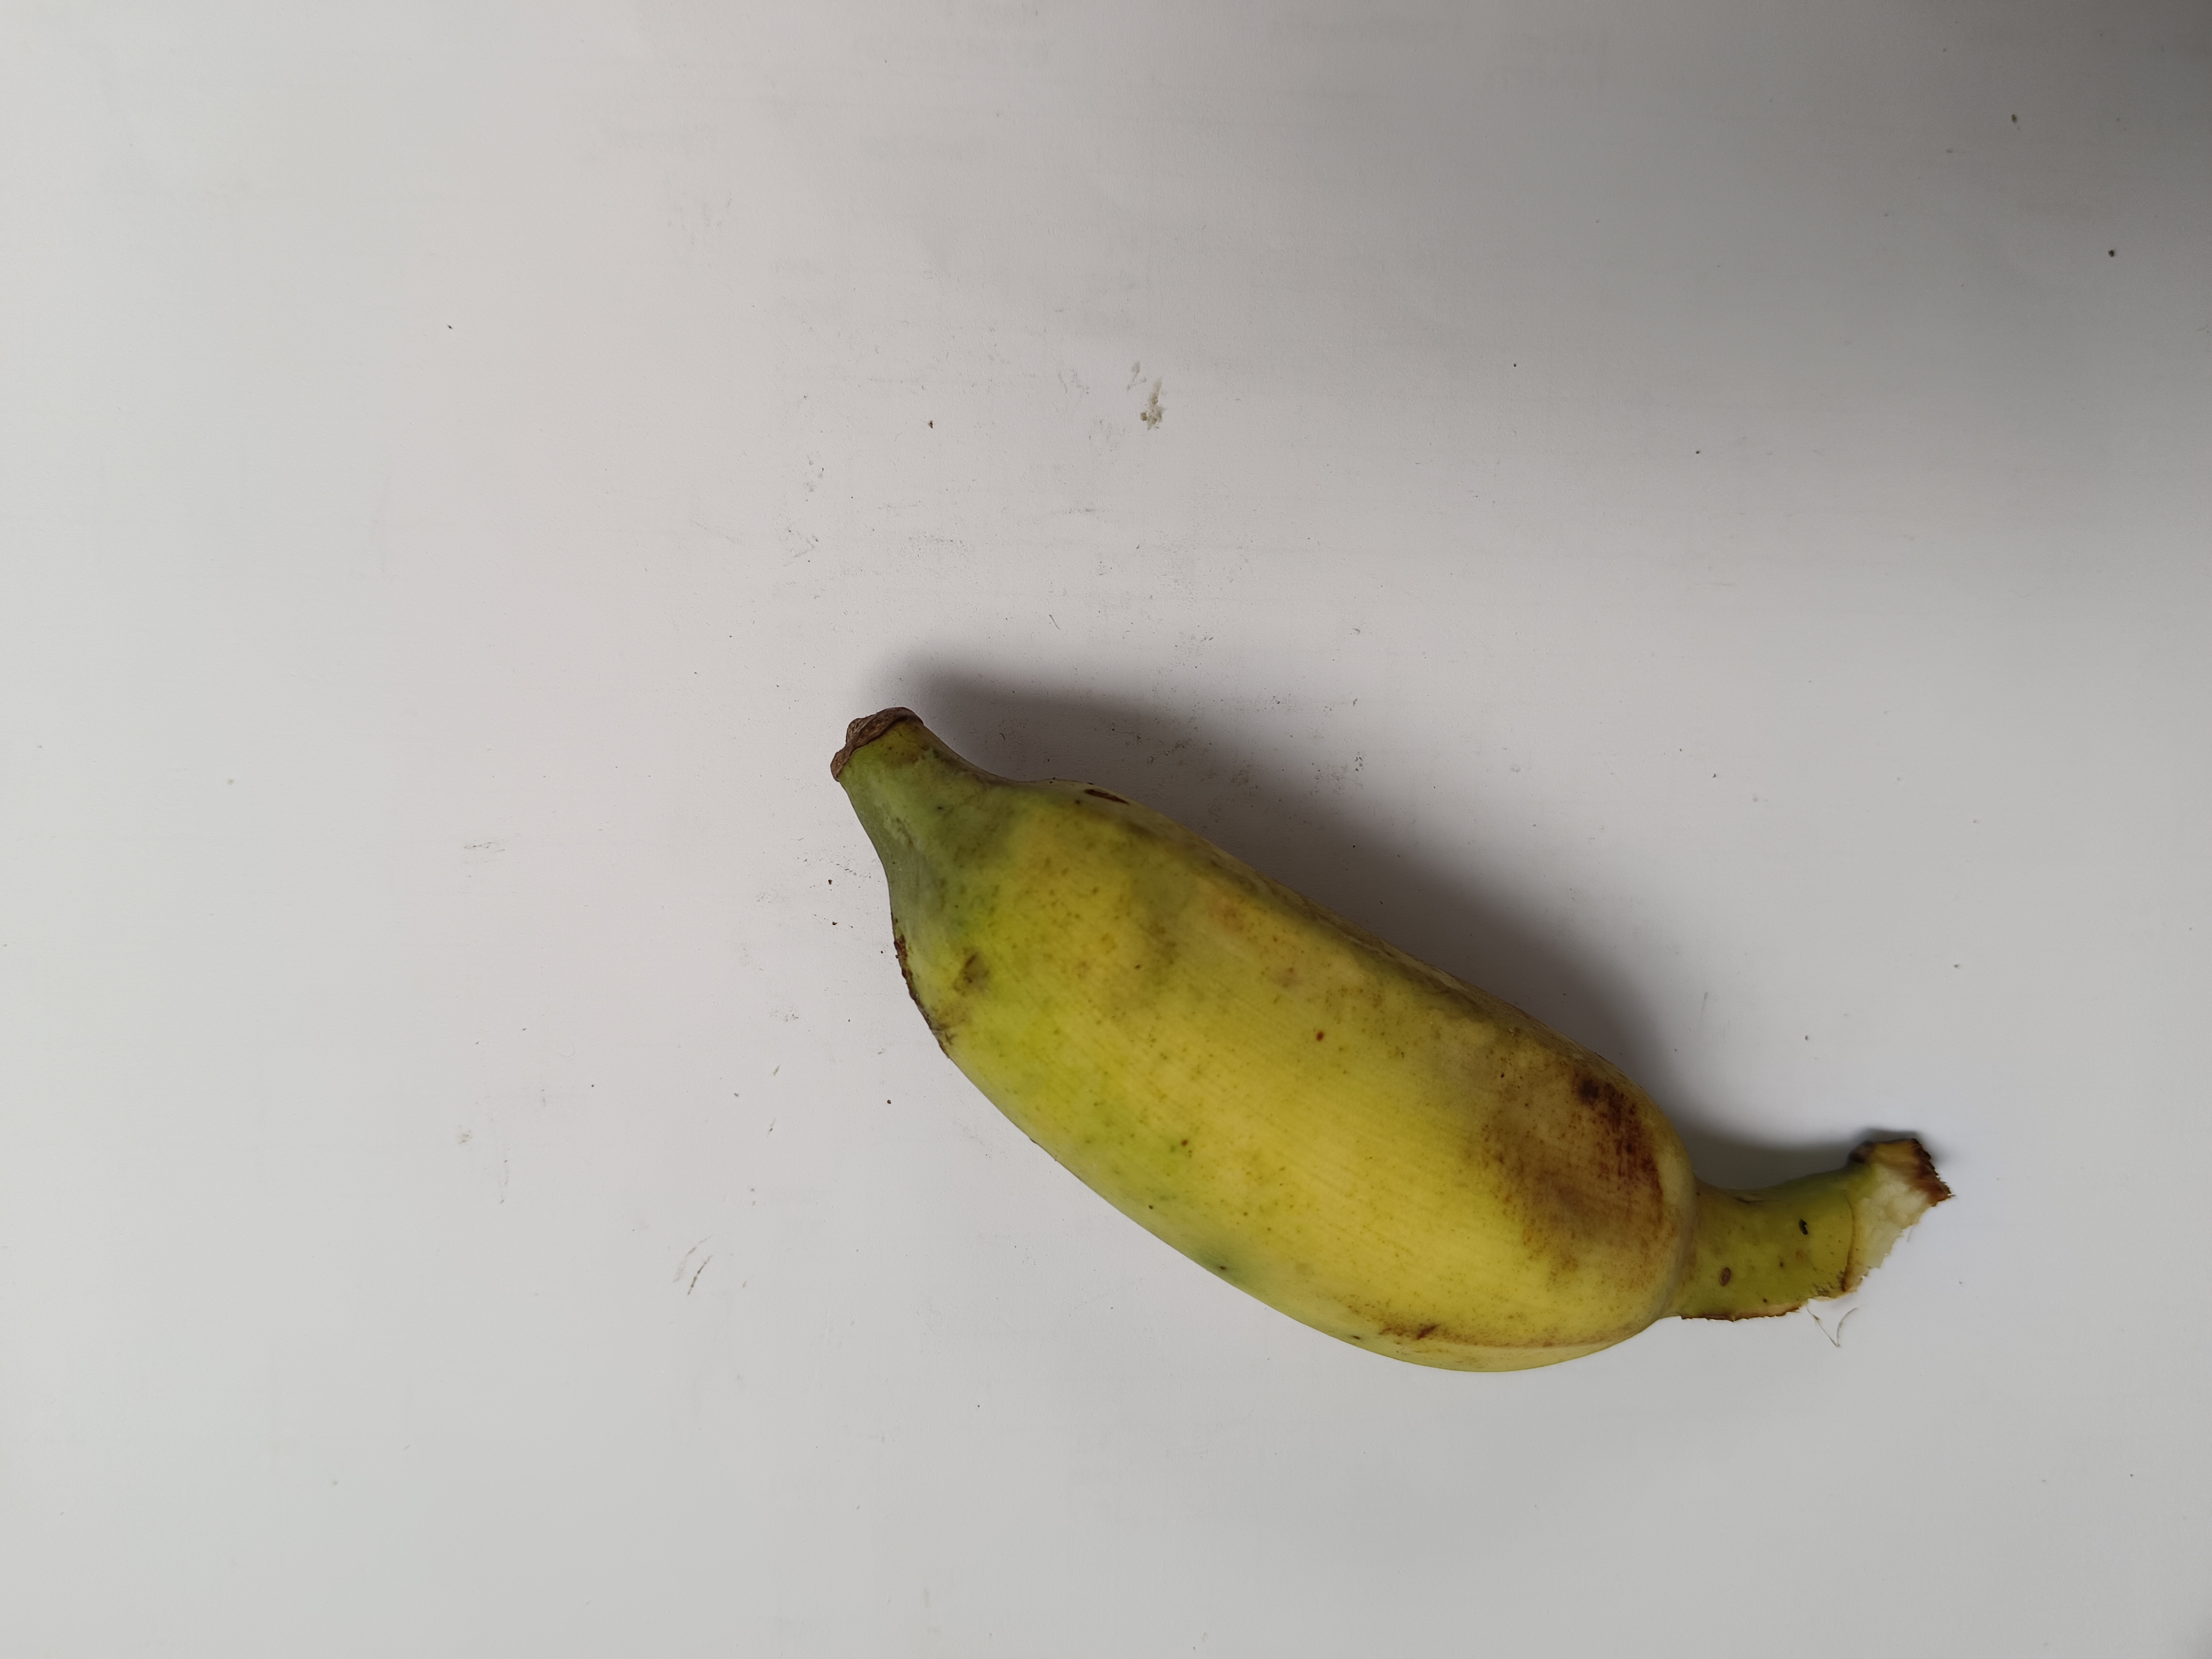
Banana variety: Deshi